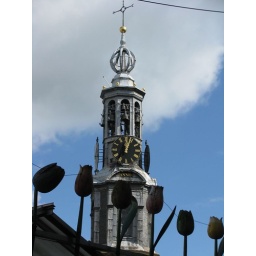
Church tower seen above roof decorations of the flower market.